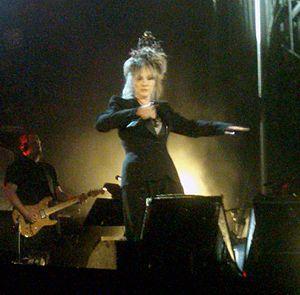
Diane Dufresne lors du spectacle Sinéquanone présenté aux FrancoFolies de Montréal